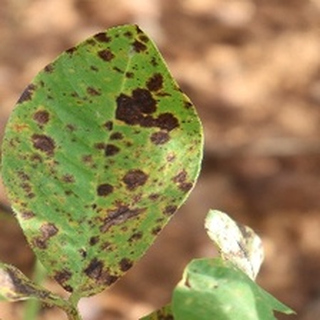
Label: groundnut_late_leaf_spot